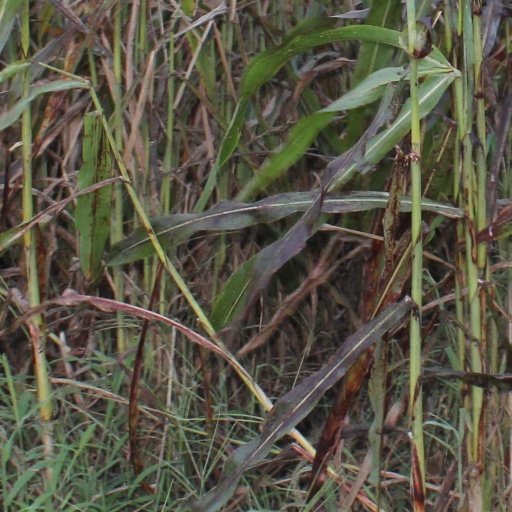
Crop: sorghum